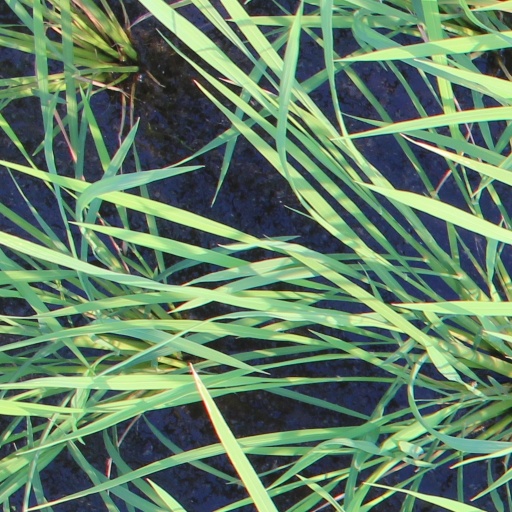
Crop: rice